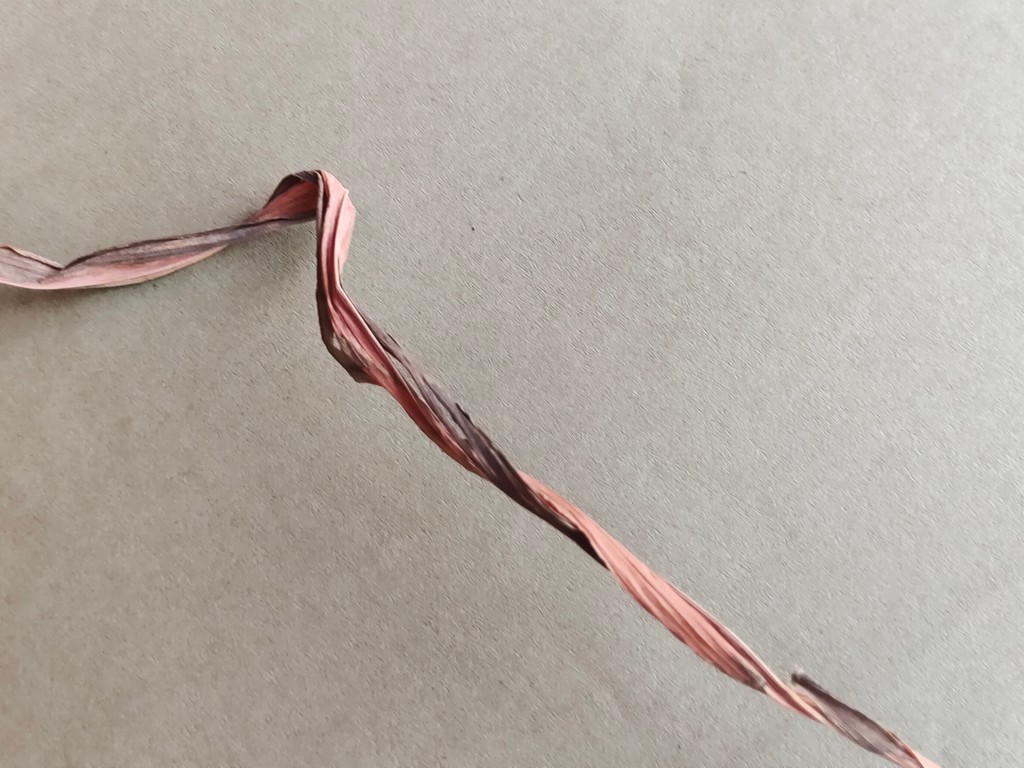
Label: Dried